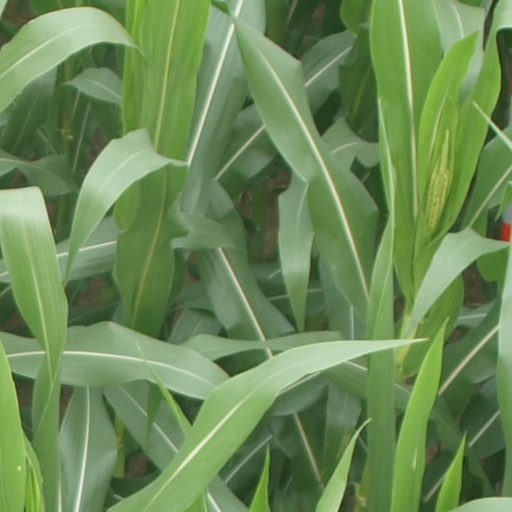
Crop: maize; corn